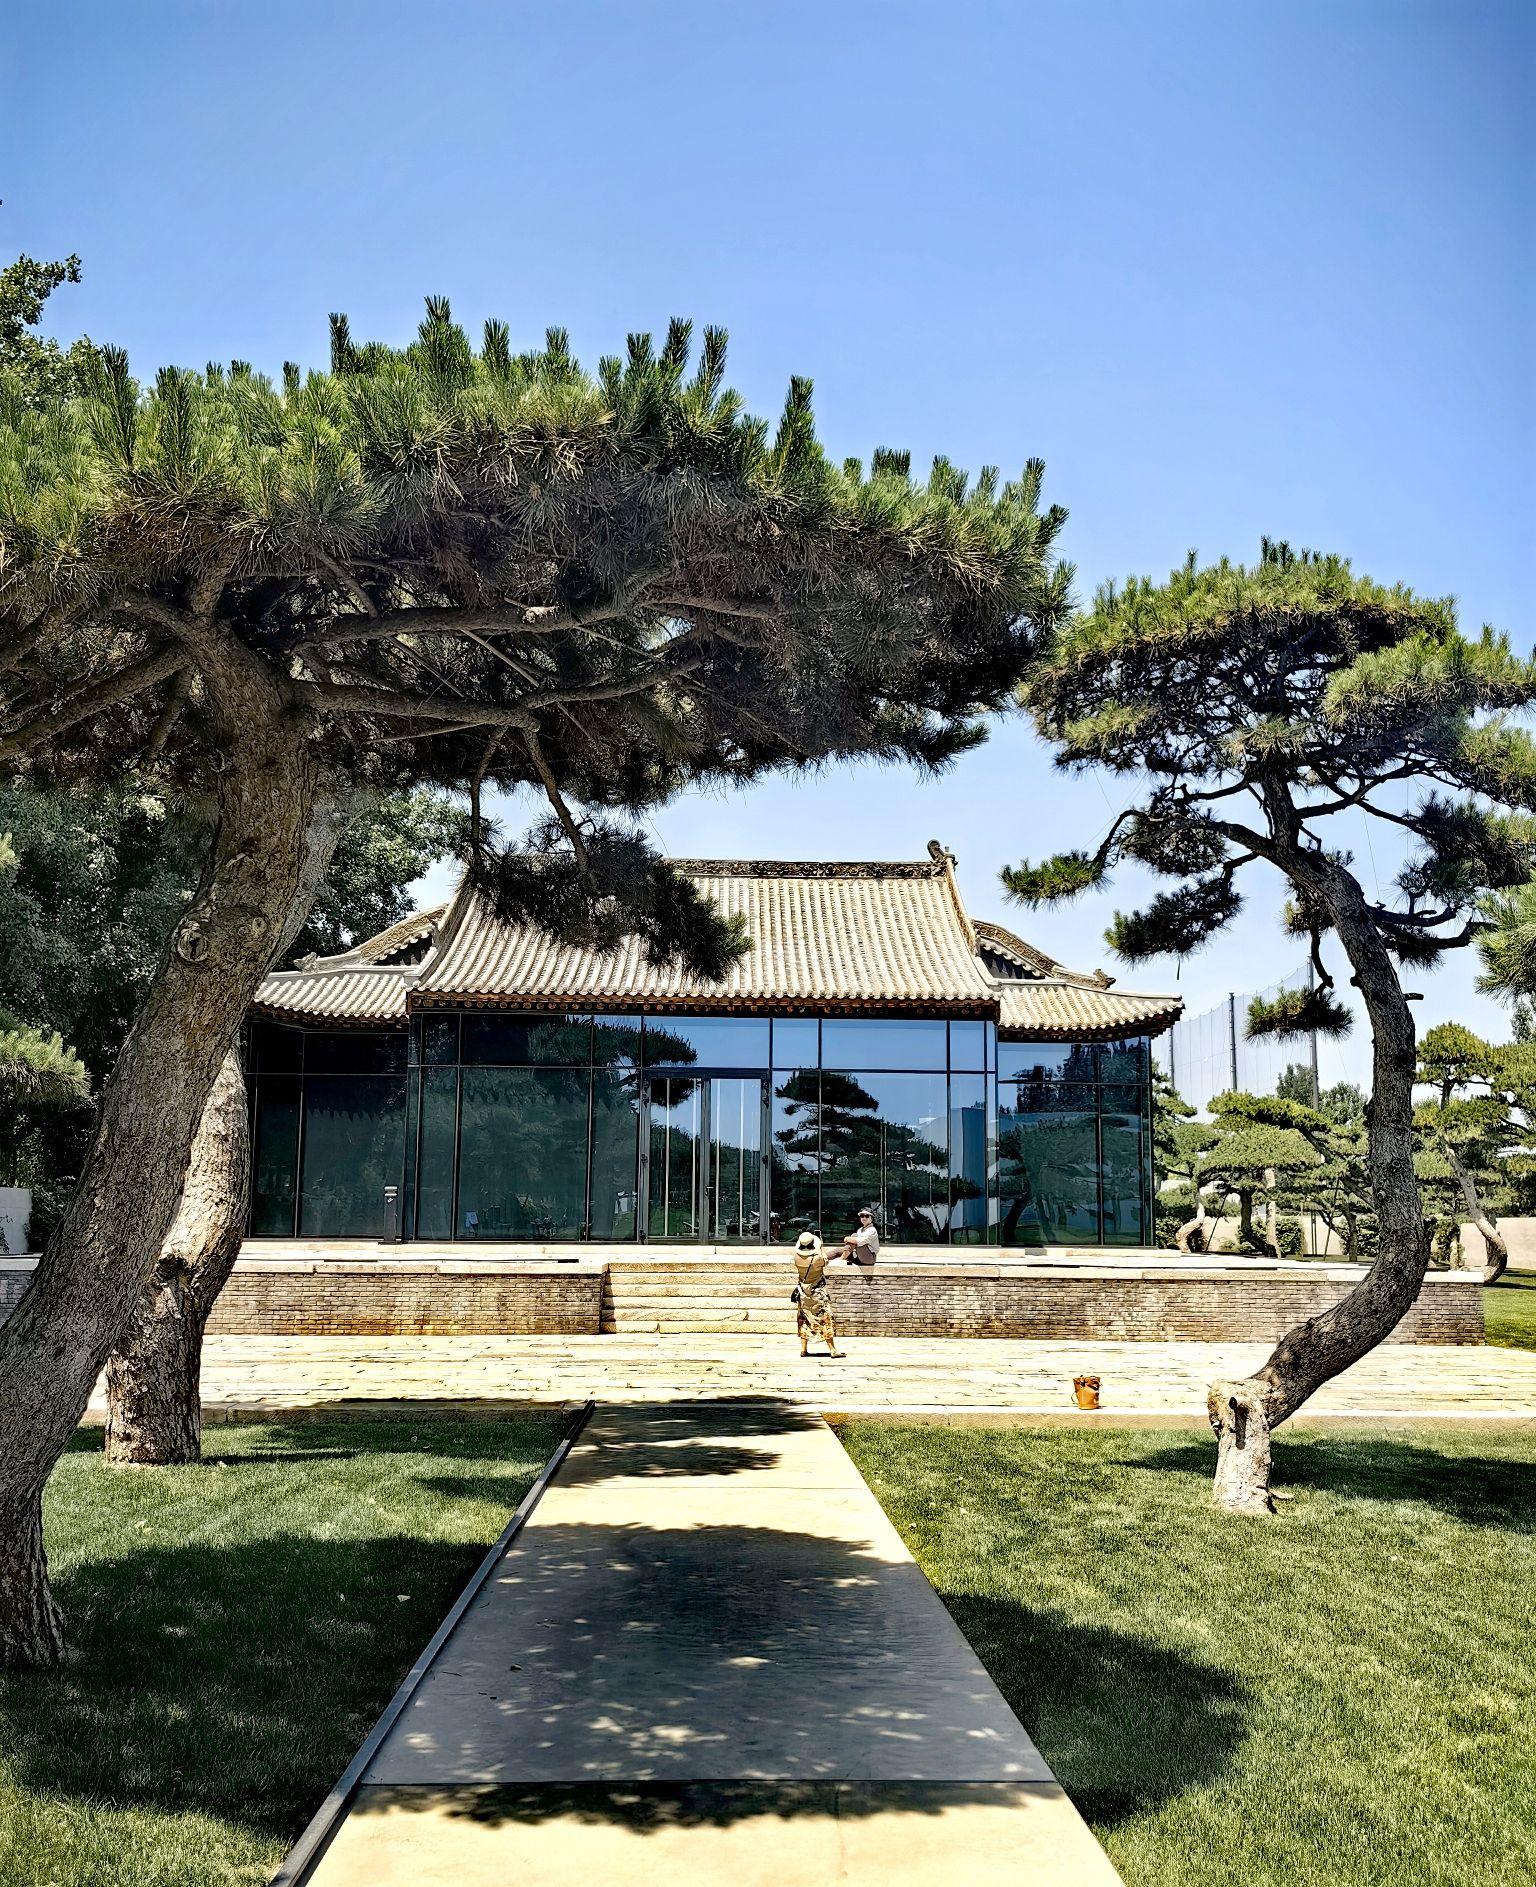
地标名称：松美术馆
所在城市：北京市·顺义区